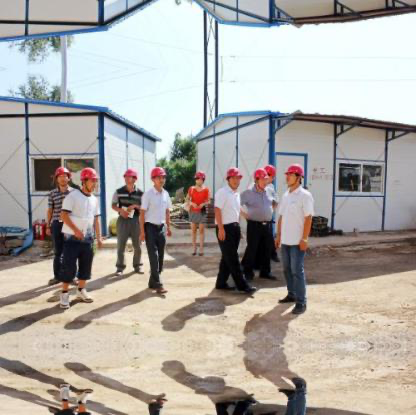
Objects in the image:
label: helmet
label: helmet
label: helmet
label: helmet
label: helmet
label: helmet
label: helmet
label: helmet
label: helmet